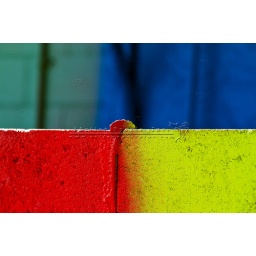
A colorful brick wall with a blue house in the background.